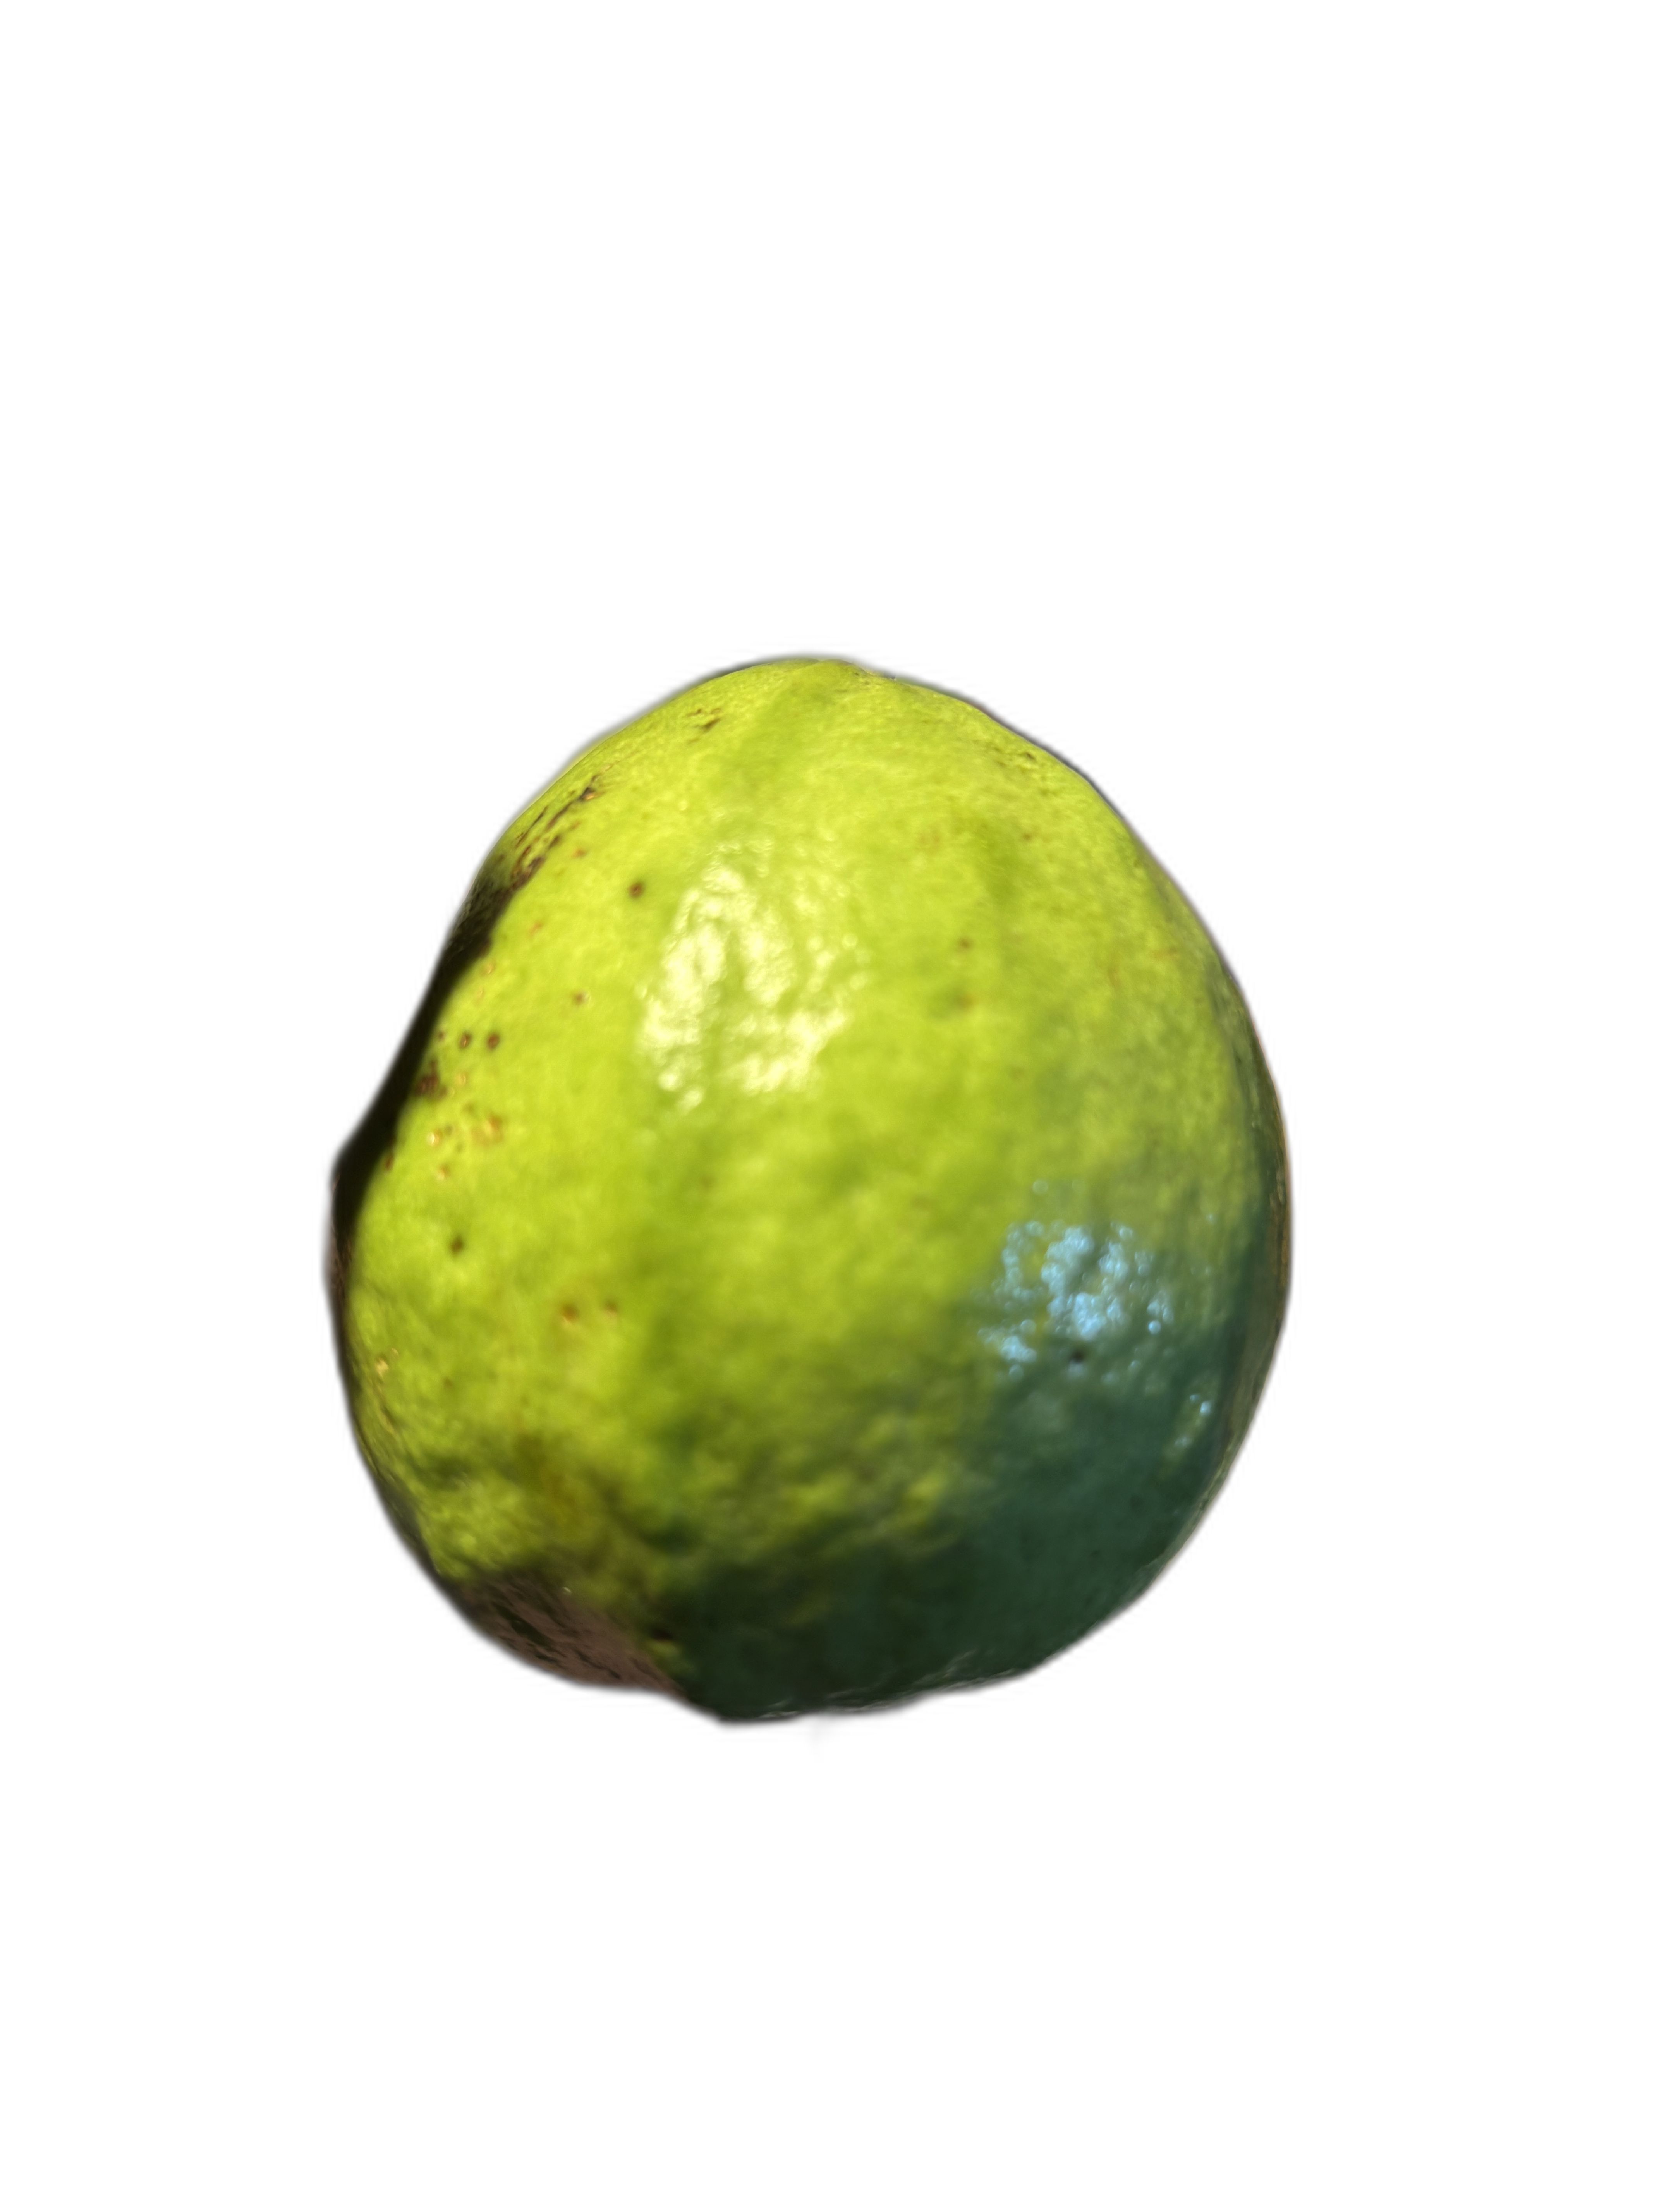
Plant part: fruit
Disease: Anthracnose